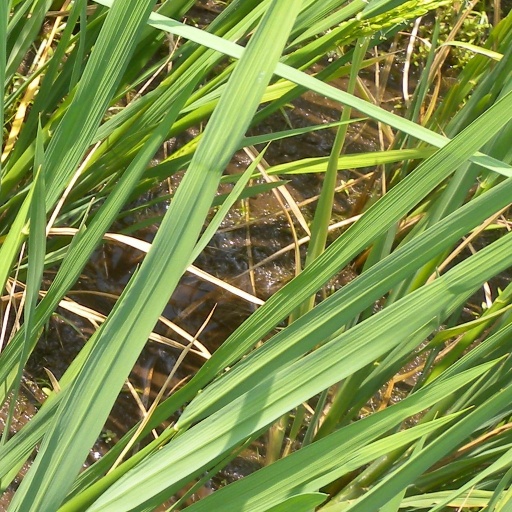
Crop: rice